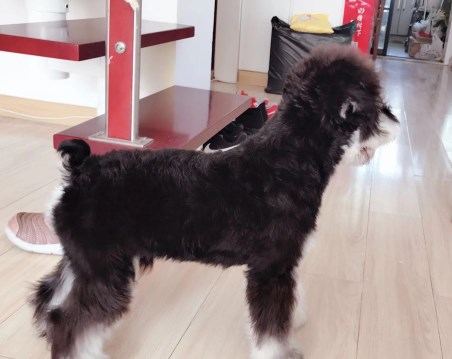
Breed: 2342-n000102-miniature_schnauzer